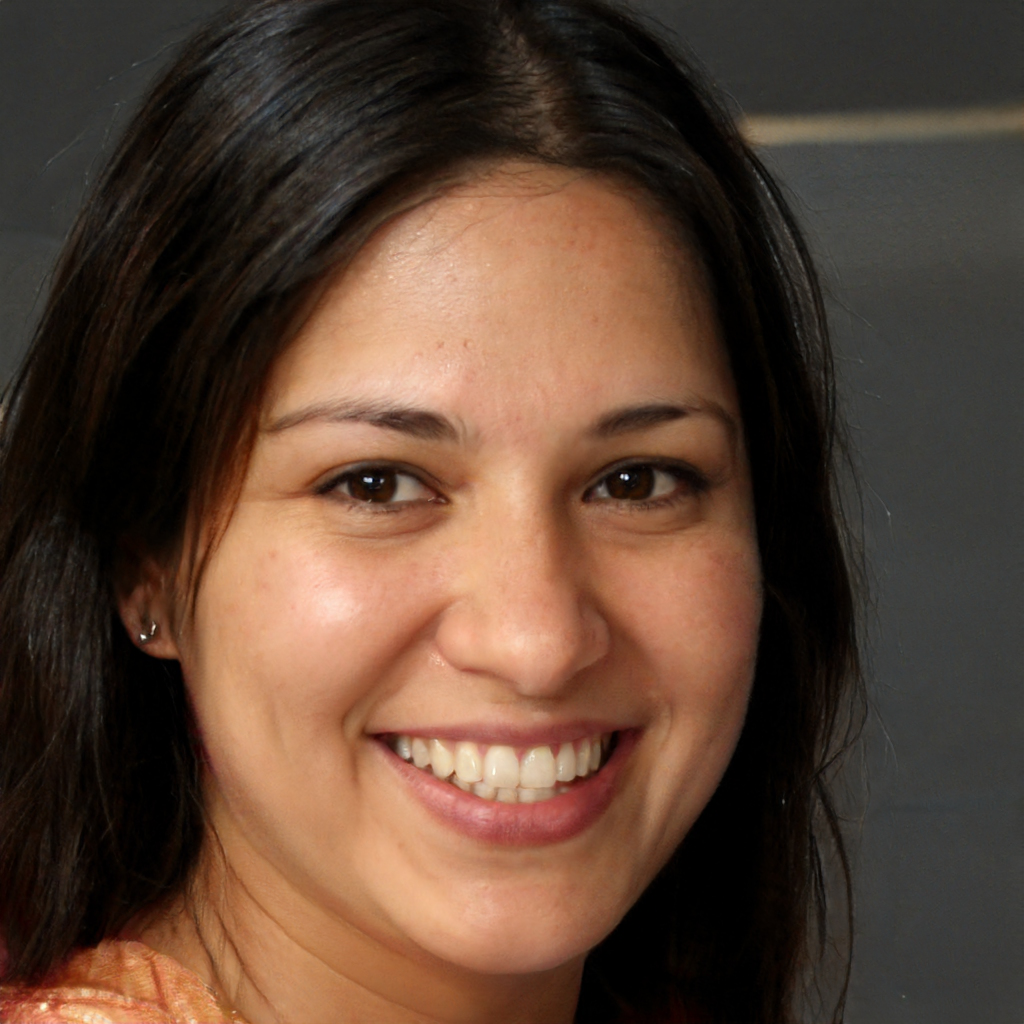
Portrait style: Real Portrait